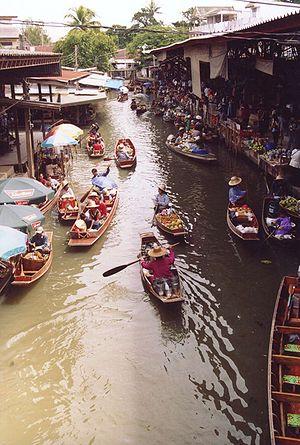
Khlong est le nom générique des canaux de la plaine centrale de Thaïlande. Les khlongs constituent un réseau relié à la Chao Phraya, à la Tha Chin, à la Mae Klong ou à leurs affluents. Le mot s'applique aussi à de nombreuses petites rivières, nommées du mot khlong suivi de leur nom particulier.
Un marché flottant est un marché où les marchandises sont vendues depuis un bateau. Trouvant leurs origines dans des temps et lieux où le transport maritime jouait un grand rôle dans la vie quotidienne, la plupart de ces marchés sont aujourd'hui essentiellement des attractions touristiques surtout situées en Thaïlande, Indonésie ou Viêt Nam.